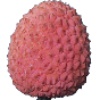
Label: lychee